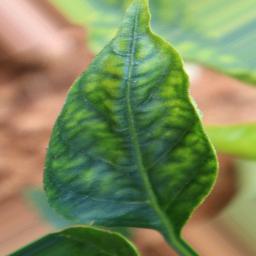
Label: nutritional